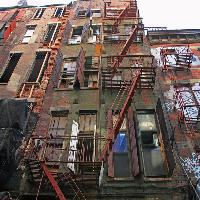
Weather: cloudy or overcast